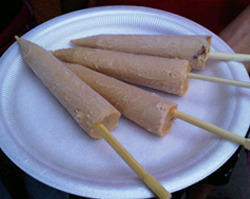
Dish: kulfi